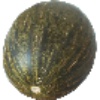
Label: melon_piel_de_sapo